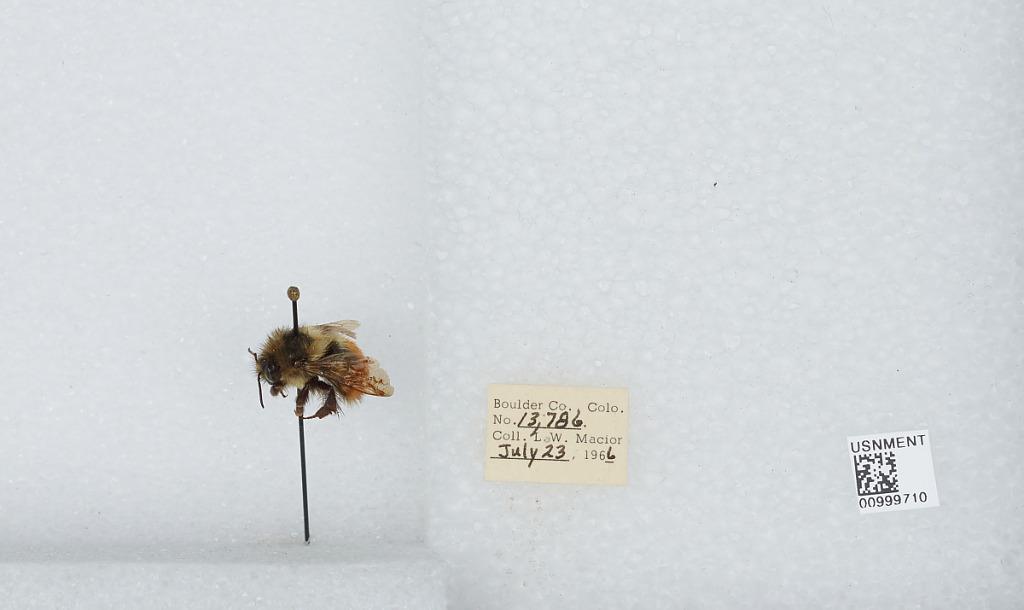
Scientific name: Bombus (Pyrobombus) melanopygus Nylander
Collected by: L. Macior
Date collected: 1966-7-23
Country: United States
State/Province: Colorado
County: Boulder
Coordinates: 40.09, -105.36